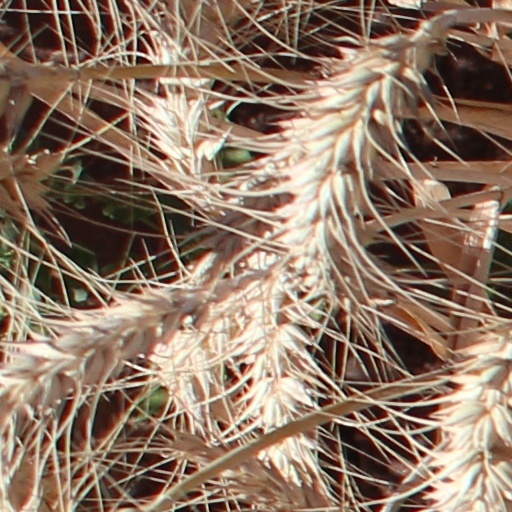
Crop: wheat